Eustaquio Echave-Sustaeta Pedroso

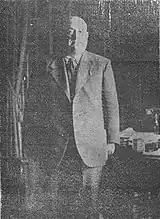
Echave-Sustaeta, 1937

The press polemic with nationalist Basque ideologues, until 1903 with Sabino Arana and then with his successors, continued also throughout first decades of the 20th century. It gave rise to Echave-Sustaeta's massive 530-page book, published by "El Pensamiento Navarro" in 1915 and titled "Estudio histórico. El Partido Carlista y los Fueros. Con inserción de gran número de documentos, muchos inéditos"; the title was a clear reference to Arana's 1897 pamphlet "Partido Carlista y los fueros vasko-nabarros". The volume was largely a compilation of articles, published earlier in "El Pensamiento". It was prologued by Juan Vázquez de Mella, at the time the key Carlist theorist, Cortes deputy and as great speaker sort of celebrity, which positioned the book as a quasi-official party voice on the issue. The work was promoted in Traditionalist press until 1917, though its impact beyond the Carlist audience was minor.